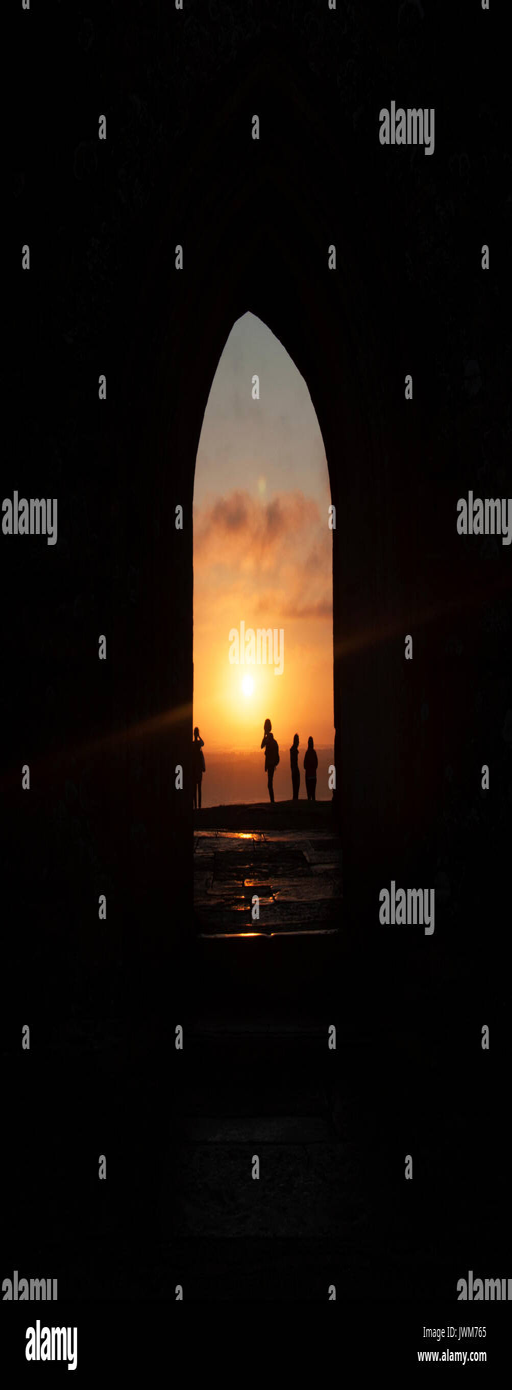
sunrise view from arch on the hill